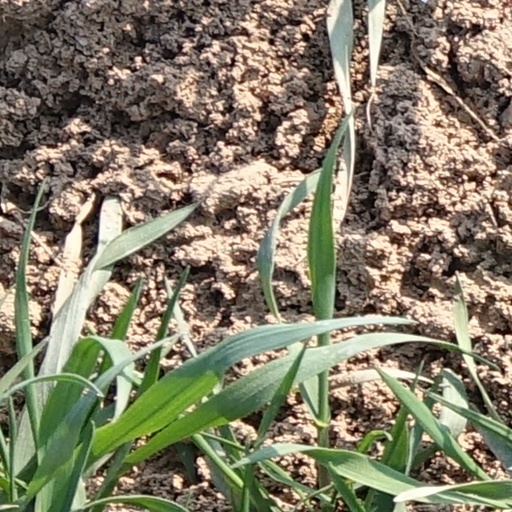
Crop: wheat